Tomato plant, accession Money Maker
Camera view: tilt-top (135 deg); turntable rotation: 270 degrees
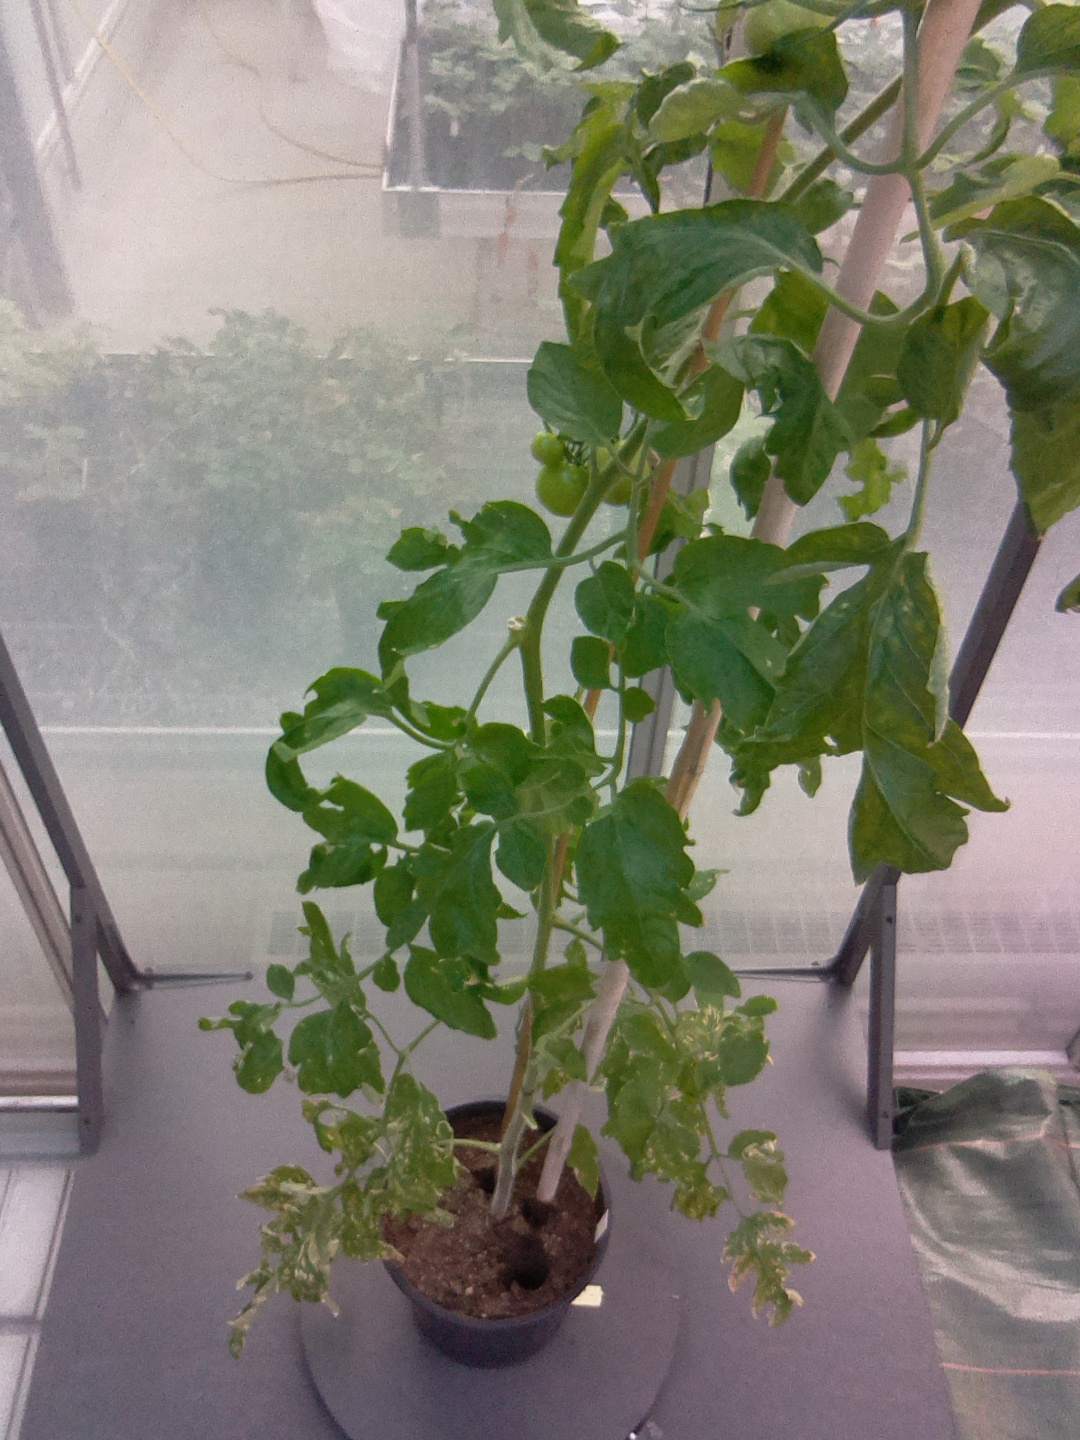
BBCH growth stage 73: 30%-40% of final fruit size